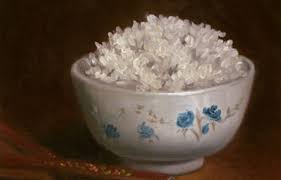
Yemek: pirinc_pilavi